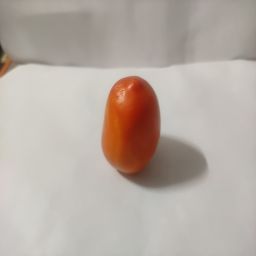
Crop: Tomato
Quality: Ripe